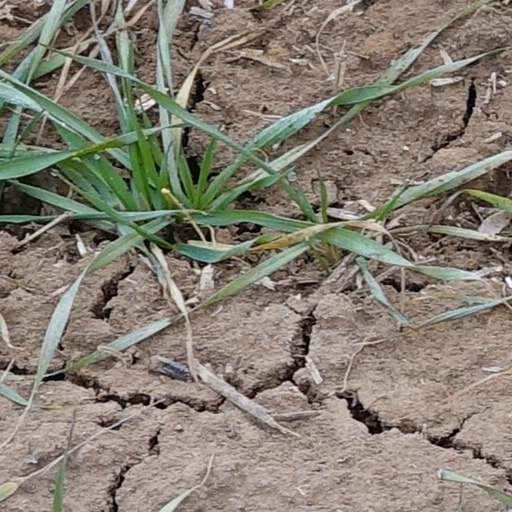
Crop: wheat